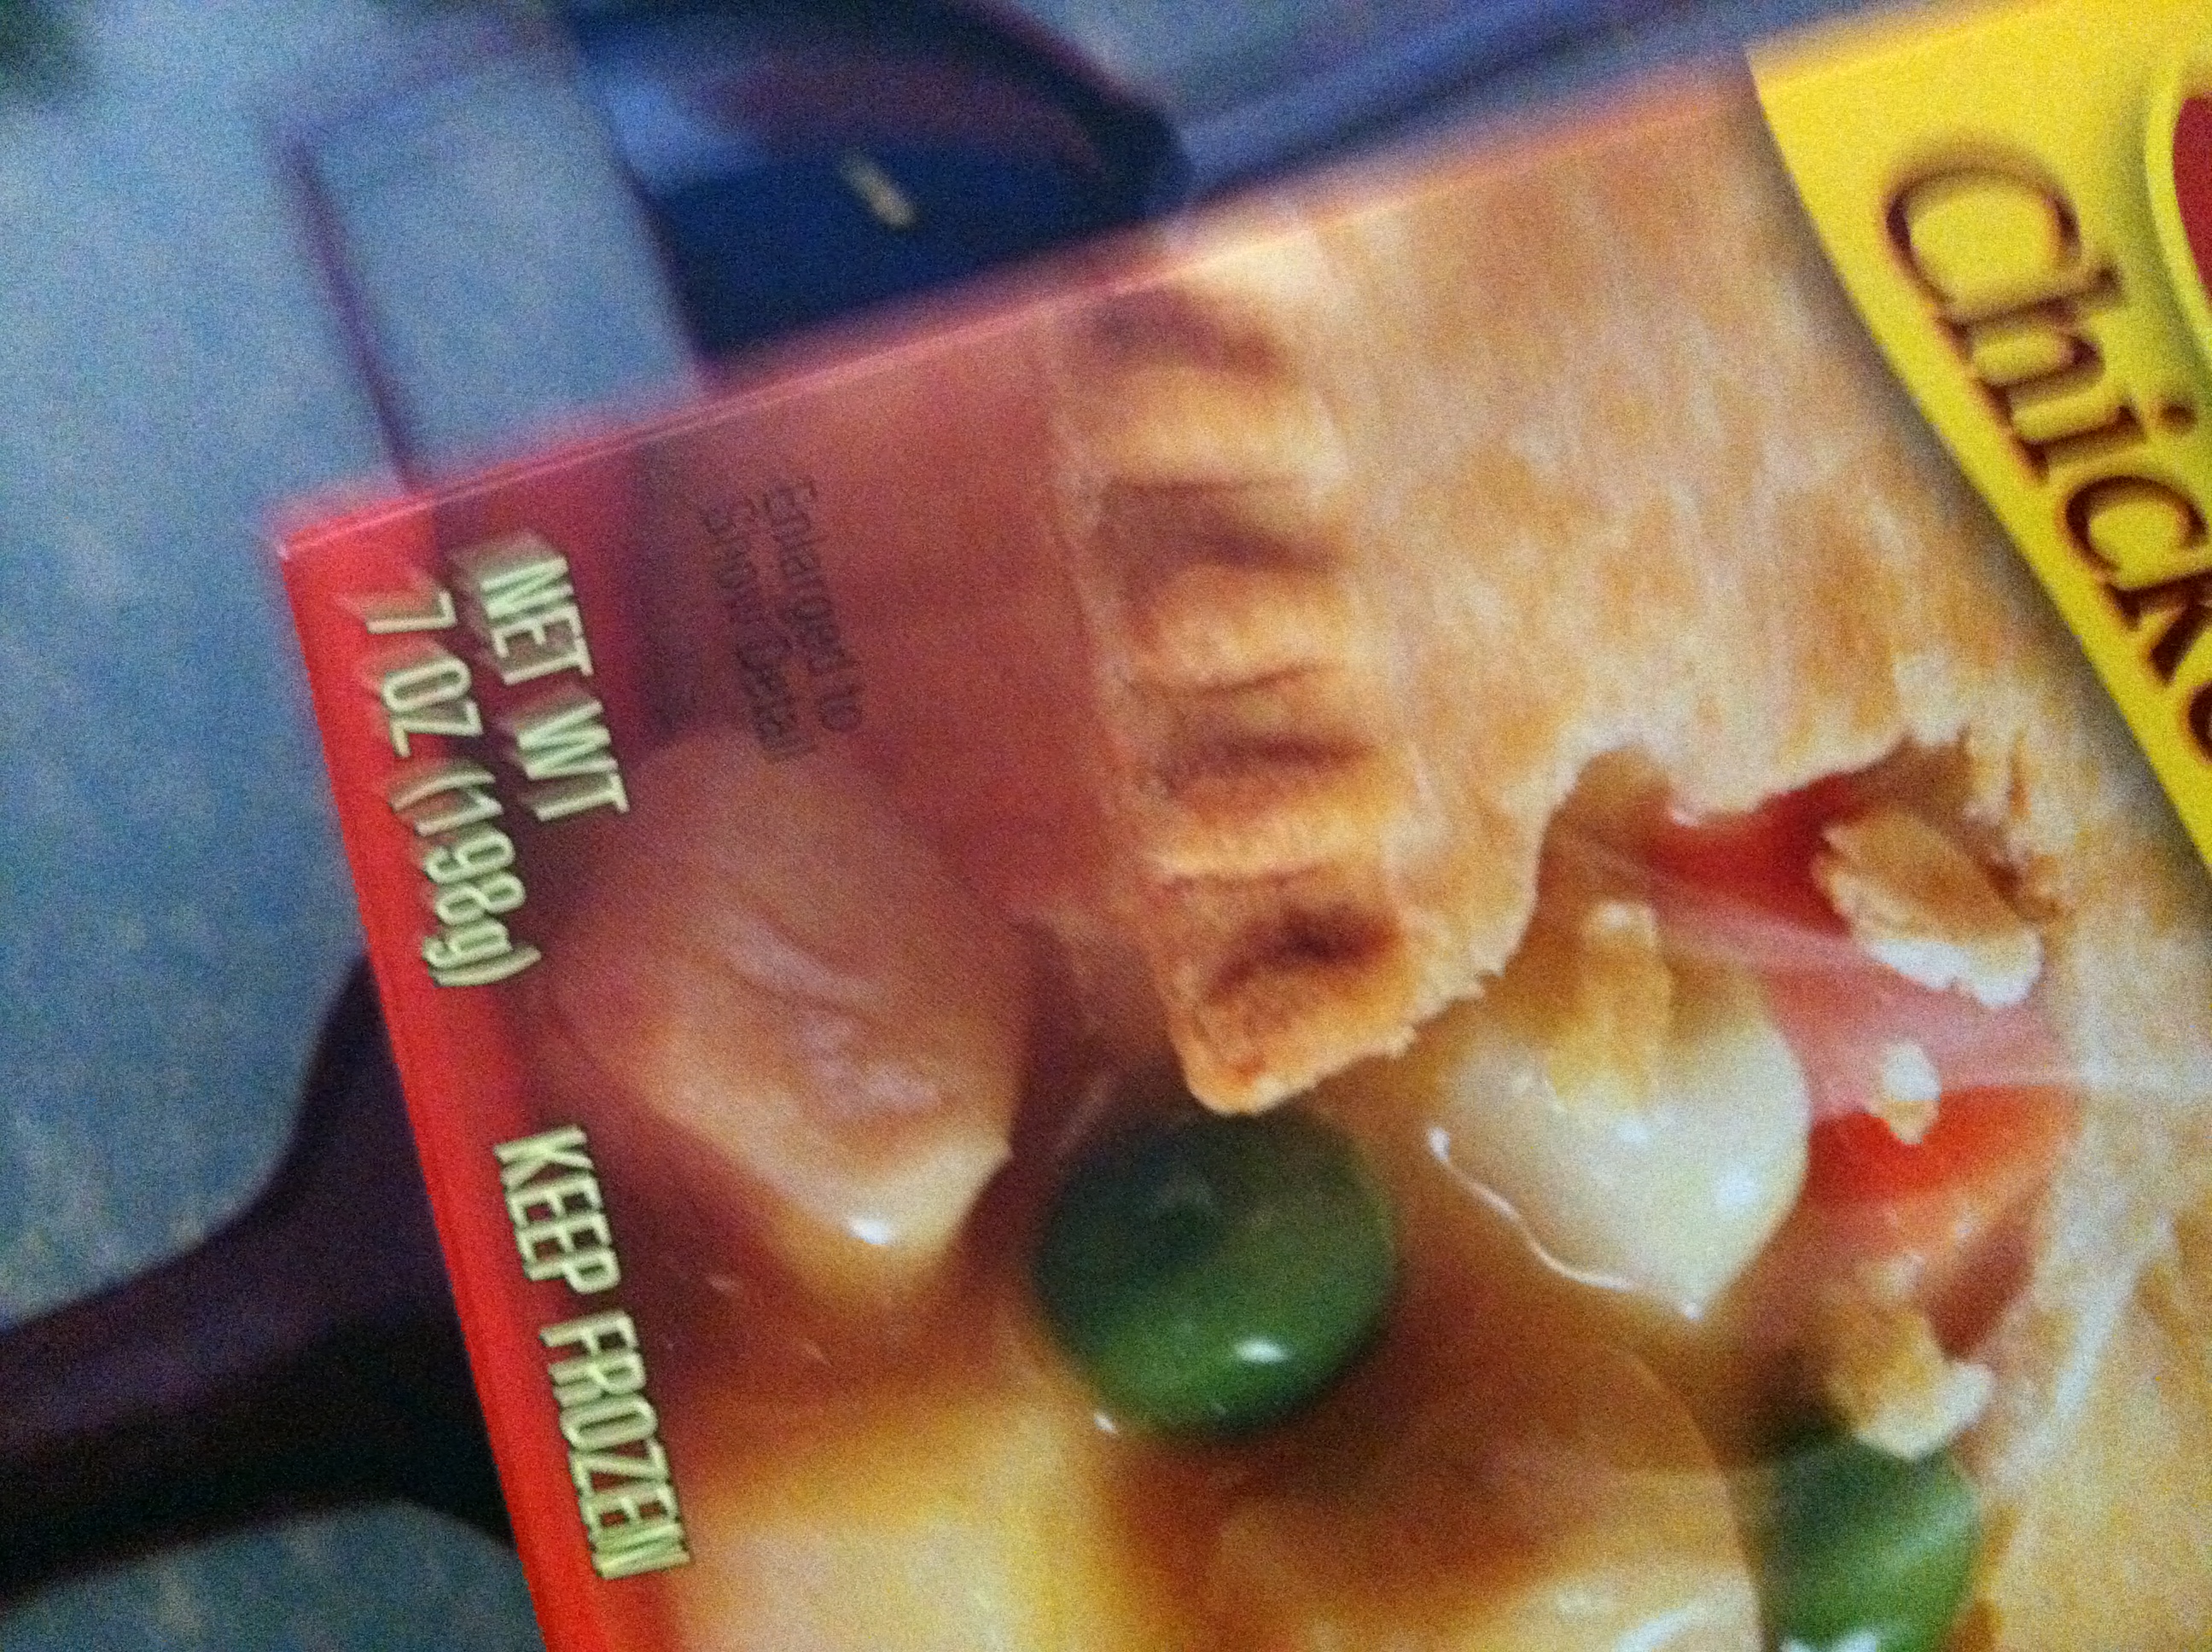Question: What is this?
Answer: chicken pot pie